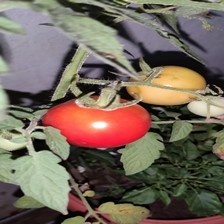
Label: tomato